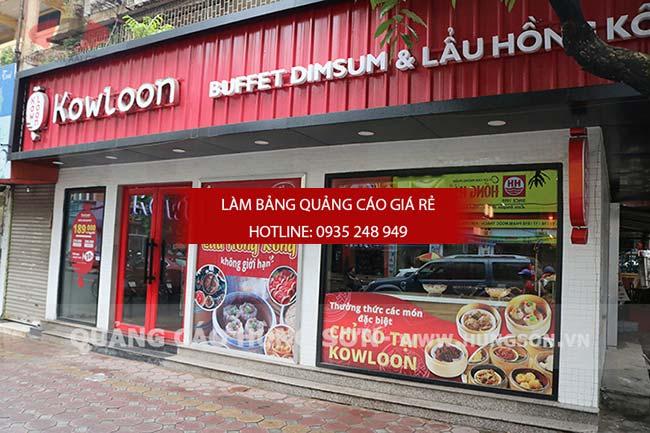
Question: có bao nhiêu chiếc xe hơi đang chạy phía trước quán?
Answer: có một chiếc xe hơi chạy phía trước quán